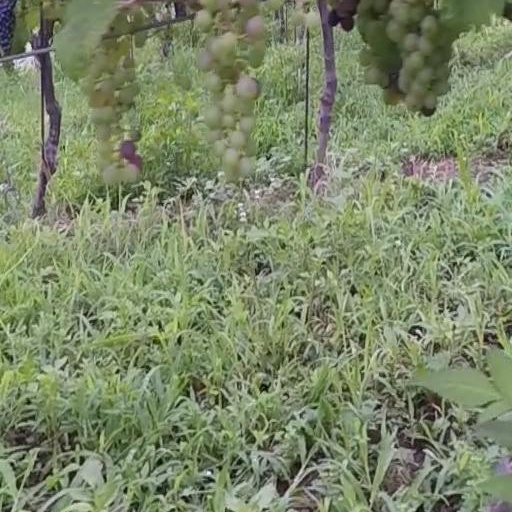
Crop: grape